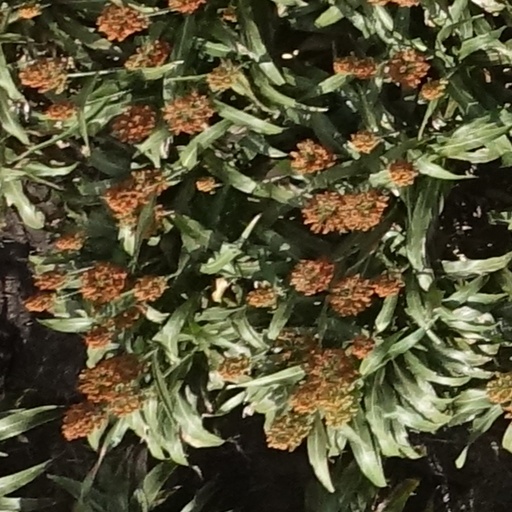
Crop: sorghum